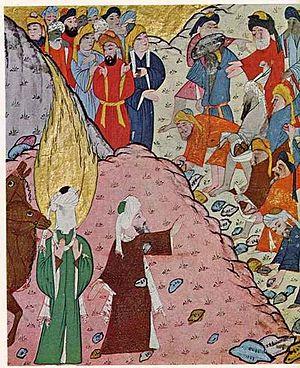
Golrokh Ebrahimi Iraee ou Golrokh Iraee, né vers 1980, est un écrivaine, comptable et défenseure des droits humains iranienne militant contre la pratique de la lapidation en Iran. Elle est actuellement emprisonnée pour ses opinions religieuses.